Sharon Methodist Episcopal Church

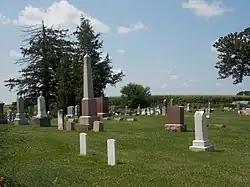
The cemetery in the churchyard.

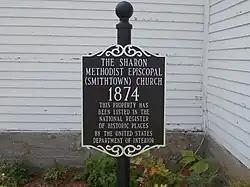
Historical marker

The Sharon Methodist Church was incorporated in 1865 in the town of Burgess, which was a crossroads along the Camanche to Anamosa territorial road in northwest Clinton County. Land for a church and cemetery was donated by George Reed, a trustee and local landowner. Burials began in the cemetery soon after, while the church was not built until 1874. The financial depression of the early 1870s made money scarce. In 1875 St. John's Congregation of the German Reformed Church of Sharon Township paid one-fourth of what it cost to build the church to use the building for their services. They, therefore, had use of the church building one-fourth of the time. The Methodist congregation belonged to the Monmouth Circuit of the Upper Iowa Conference of the Methodist Church and was served by ministers from Monmouth, Iowa. The Reformed congregation was affiliated with St. Paul's Reformed Church in Wheatland and was served by ministers from that church. The two congregations shared the church building throughout their histories.